Abel Azcona

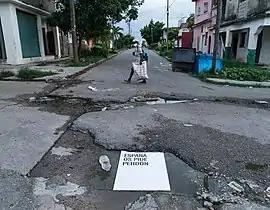
"Spain Asks for Forgiveness" by Azcona in La Habana

"The Death of the Artist" was both a continuation of his earlier works and closure of the series, being performed in 2018 in the lobby of the Círculo de Bellas Artes in Madrid. His previous works had caused Azcona to receive threats, as well as be the subject of persecution and acts of violence. Azcona formally invited by letter the organisations, groups, and entities that had threatened his life to the installation, where a loaded gun was offered and Azcona stood exposed on a raised platform. In addition, the Círculo de Bellas Artes presented a complete reading of a manifesto titled "The artist's presumption as a radical and disobedient subject, both in life and in death".